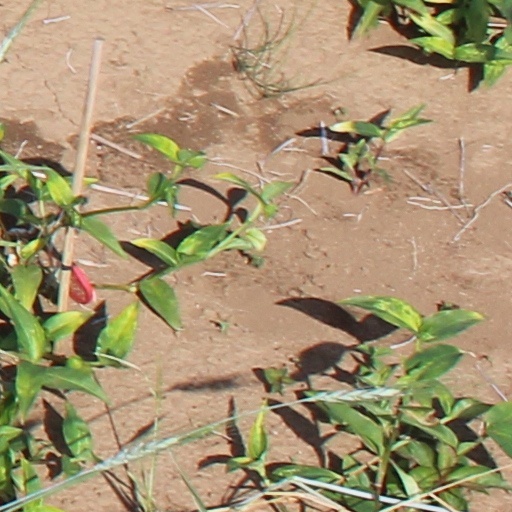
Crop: wheat